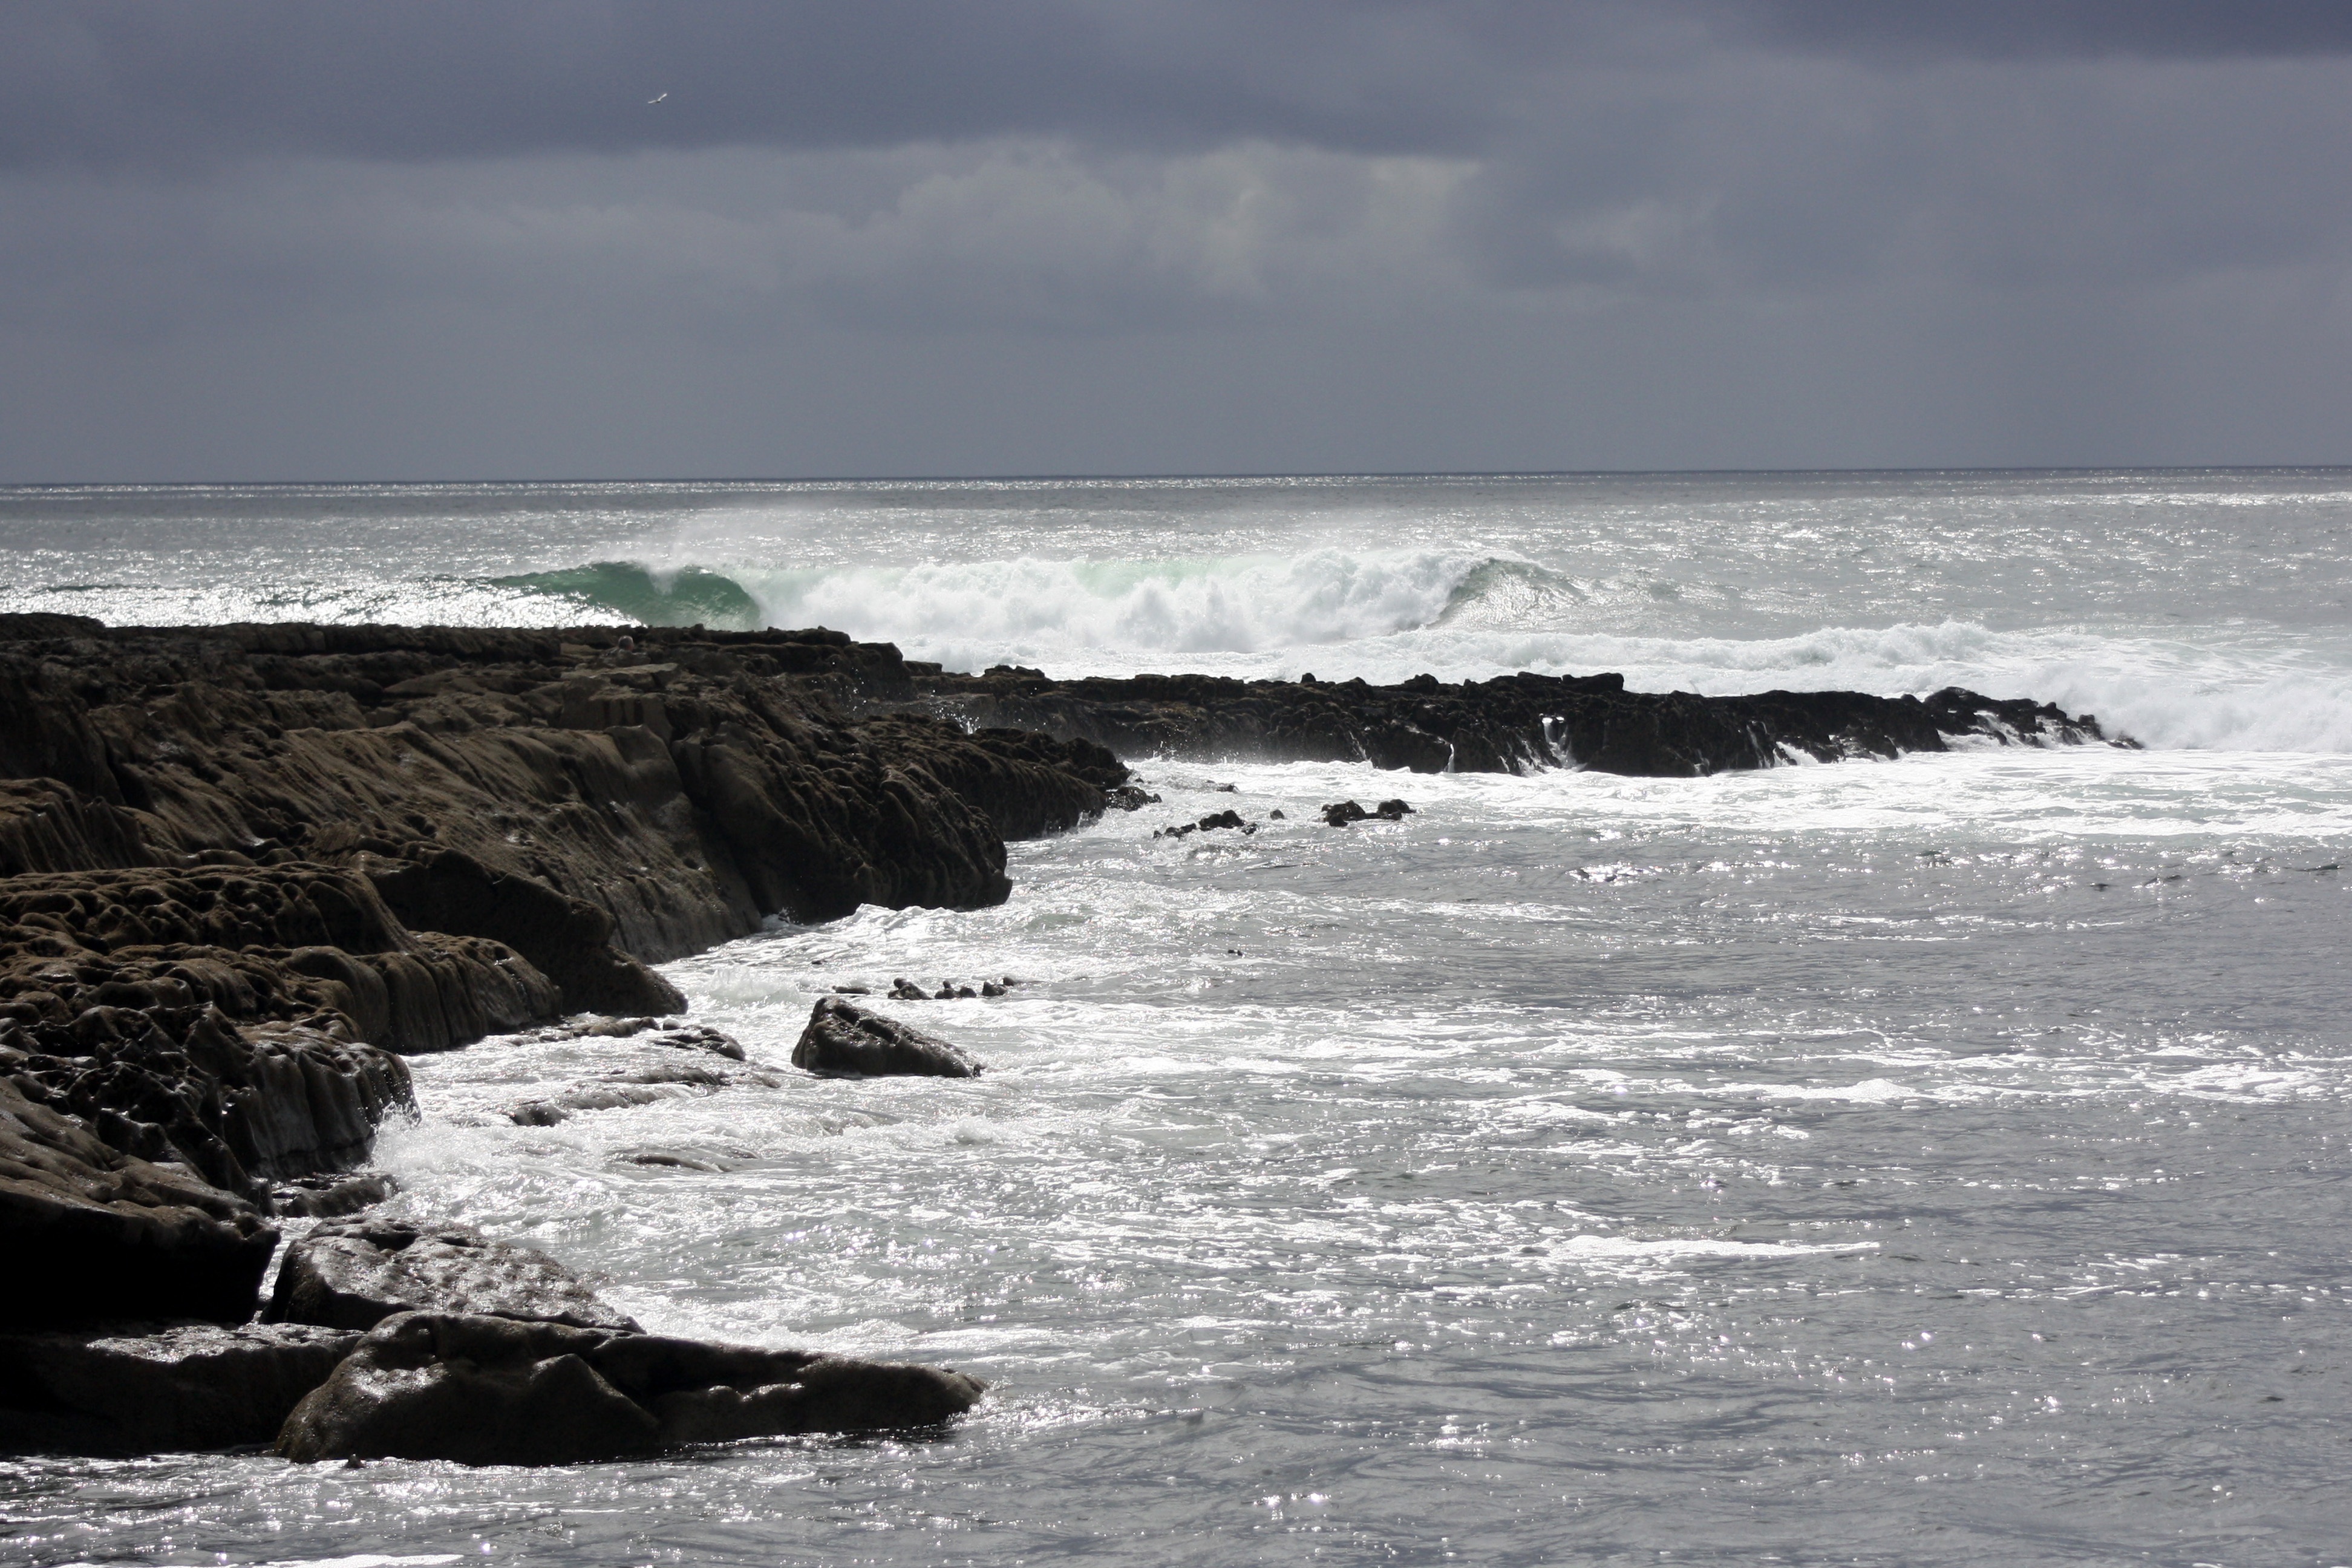
beach, landscape, sea, coast, water, nature, rock, ocean, horizon, shore, wave, wind, coastline, cliff, cove, bay, terrain, body of water, rocks, waves, scotland, cape, wind wave